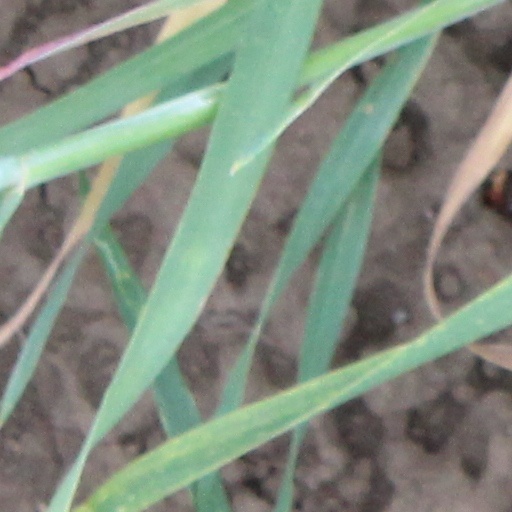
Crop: wheat